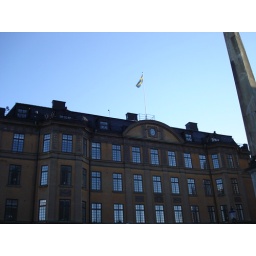
The Swedish flag flying on top of a building in the gamla stan.